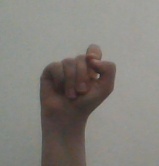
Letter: fa